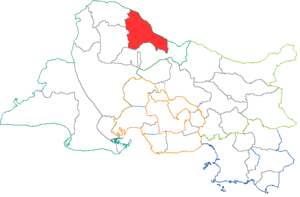
Situation du canton dans le département des Bouches du Rhône (France)
Le canton d'Orgon est une ancienne division administrative française située dans le département des Bouches-du-Rhône, dans l'arrondissement d'Arles. Après le redécoupage de 2014, il est scindé entre le nouveau canton de Châteaurenard et le nouveau canton de Salon-de-Provence-1.